Sarah Affonso

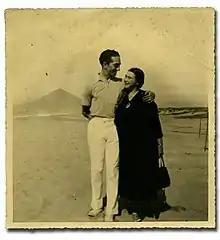
Sara and Almada Negreiros in Moledo Beach, 1 September 1934

Sarah Affonso, the art name used by Sara Sancha Afonso, (1899–1983) was a Portuguese artist and illustrator who was brought up in the Minho Region in the north of the country. Adopting a modernist style, she painted scenes of rural life in her childhood province and portraits of peasant women. Although she exhibited in Paris in the late 1920s, her most important paintings date from the 1930s. She was largely forgotten until her work was presented in 2019 at Lisbon's Calouste Gulbenkian Museum.